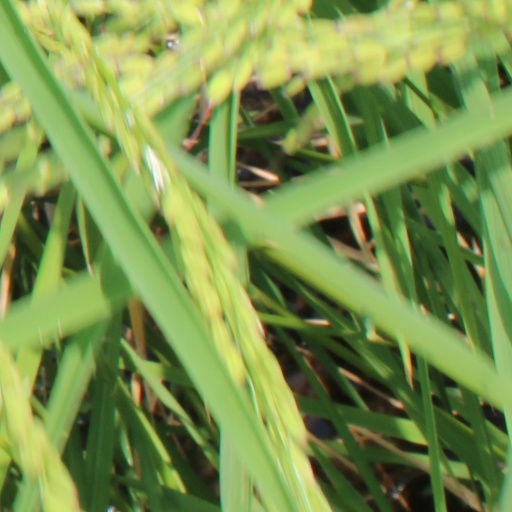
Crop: rice